Fort York

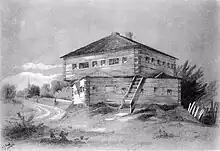
The Sherbourne Blockhouse off Bloor and Sherbourne Street, 1862. Fort York, and several blockhouses in the city's periphery defended the approaches into Toronto.

Exhibits on the War of 1812, and military life in 19th century Canada are displayed in the buildings inside the fort, and the visitor centre.